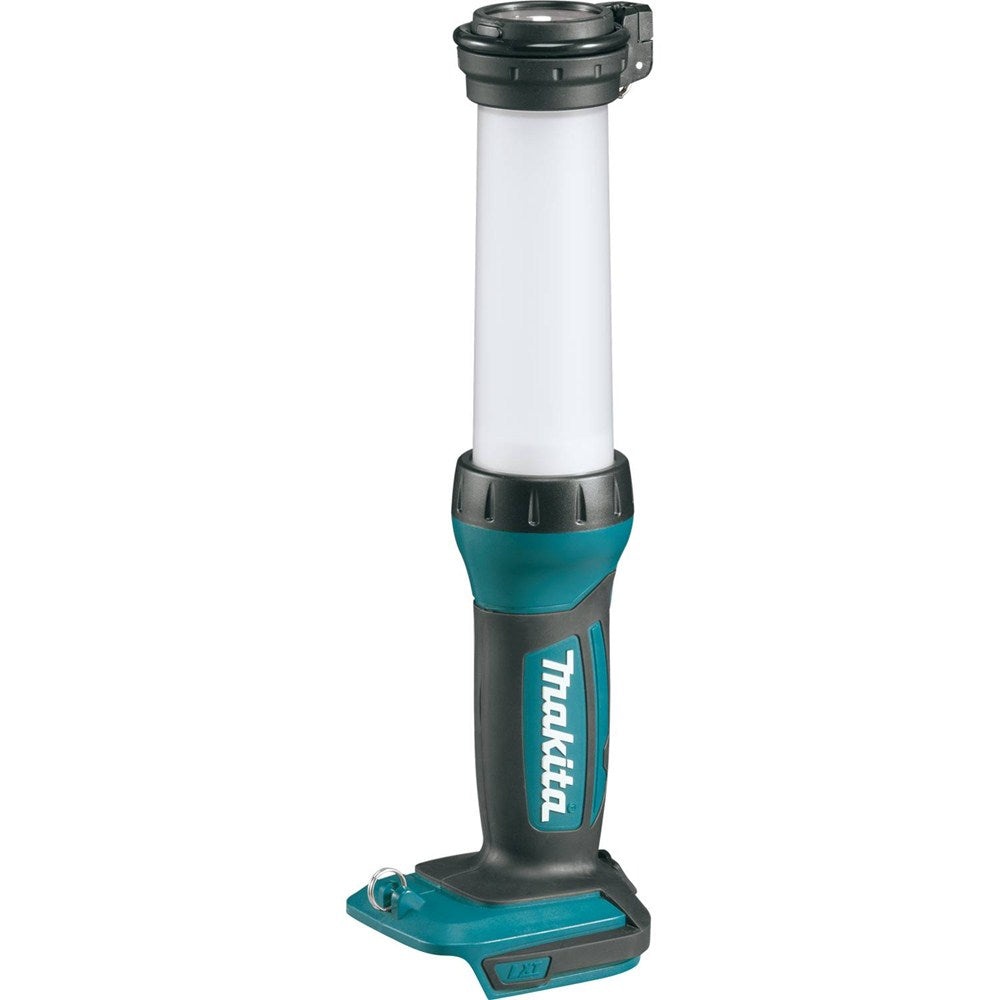
Makita DML807 18V LXT Li-Ion Cordless LED Lantern/Flashlight (Tool Only)
Makita DML807 Includes (1) Flashlight (battery and charger not included) Makita DML807 Features Three L.E.D. lighting modes: 360° lantern, 180° lantern or flashlight 360° lantern mode provides 610 lumens; 180° lantern mode provides 300 lumens; flashlight mode provides 150 lumens 180°-360° lantern lighting allows the user to select between entire work area or specific task illumination Extreme Protection Technology (XPT™) is engineered to provide increased dust and water resistance in harsh job site conditions Built-in USB port for charging portable electronic devices Up to 11 hours of continuous illumination in 360° lantern mode with a 5.0Ah 18V LXT® battery (battery sold separately) Up to 23 hours of continuous illumination in 180° lantern mode with a 5.0Ah 18V LXT® battery (battery sold separately) Up to 36 hours of continuous illumination in flashlight mode with a 5.0Ah 18V LXT® battery (battery sold separately) Compact and ergonomic design at only 14-1/4"" long Metal hang hook swivels 360° and folds away for added convenience Weighs only 2.2 lbs. with battery (battery not included) for reduced operator fatigue Rubberized soft grip provides increased comfort on the job 3-year warranty on flashlight Battery and charger sold separately Only use genuine Makita batteries and chargers Makita DML807 Specifications Run Time (max, in hours) 41 Battery 18V LXT® Lithium-Ion Lumens 300 Bulb 12 LED Battery Charge Time (minutes) 30 Overall Length 14-1/4"
Brand: Minha loja
Category: Hardware > Tools > Flashlights & Headlamps > Flashlights > Lanterns